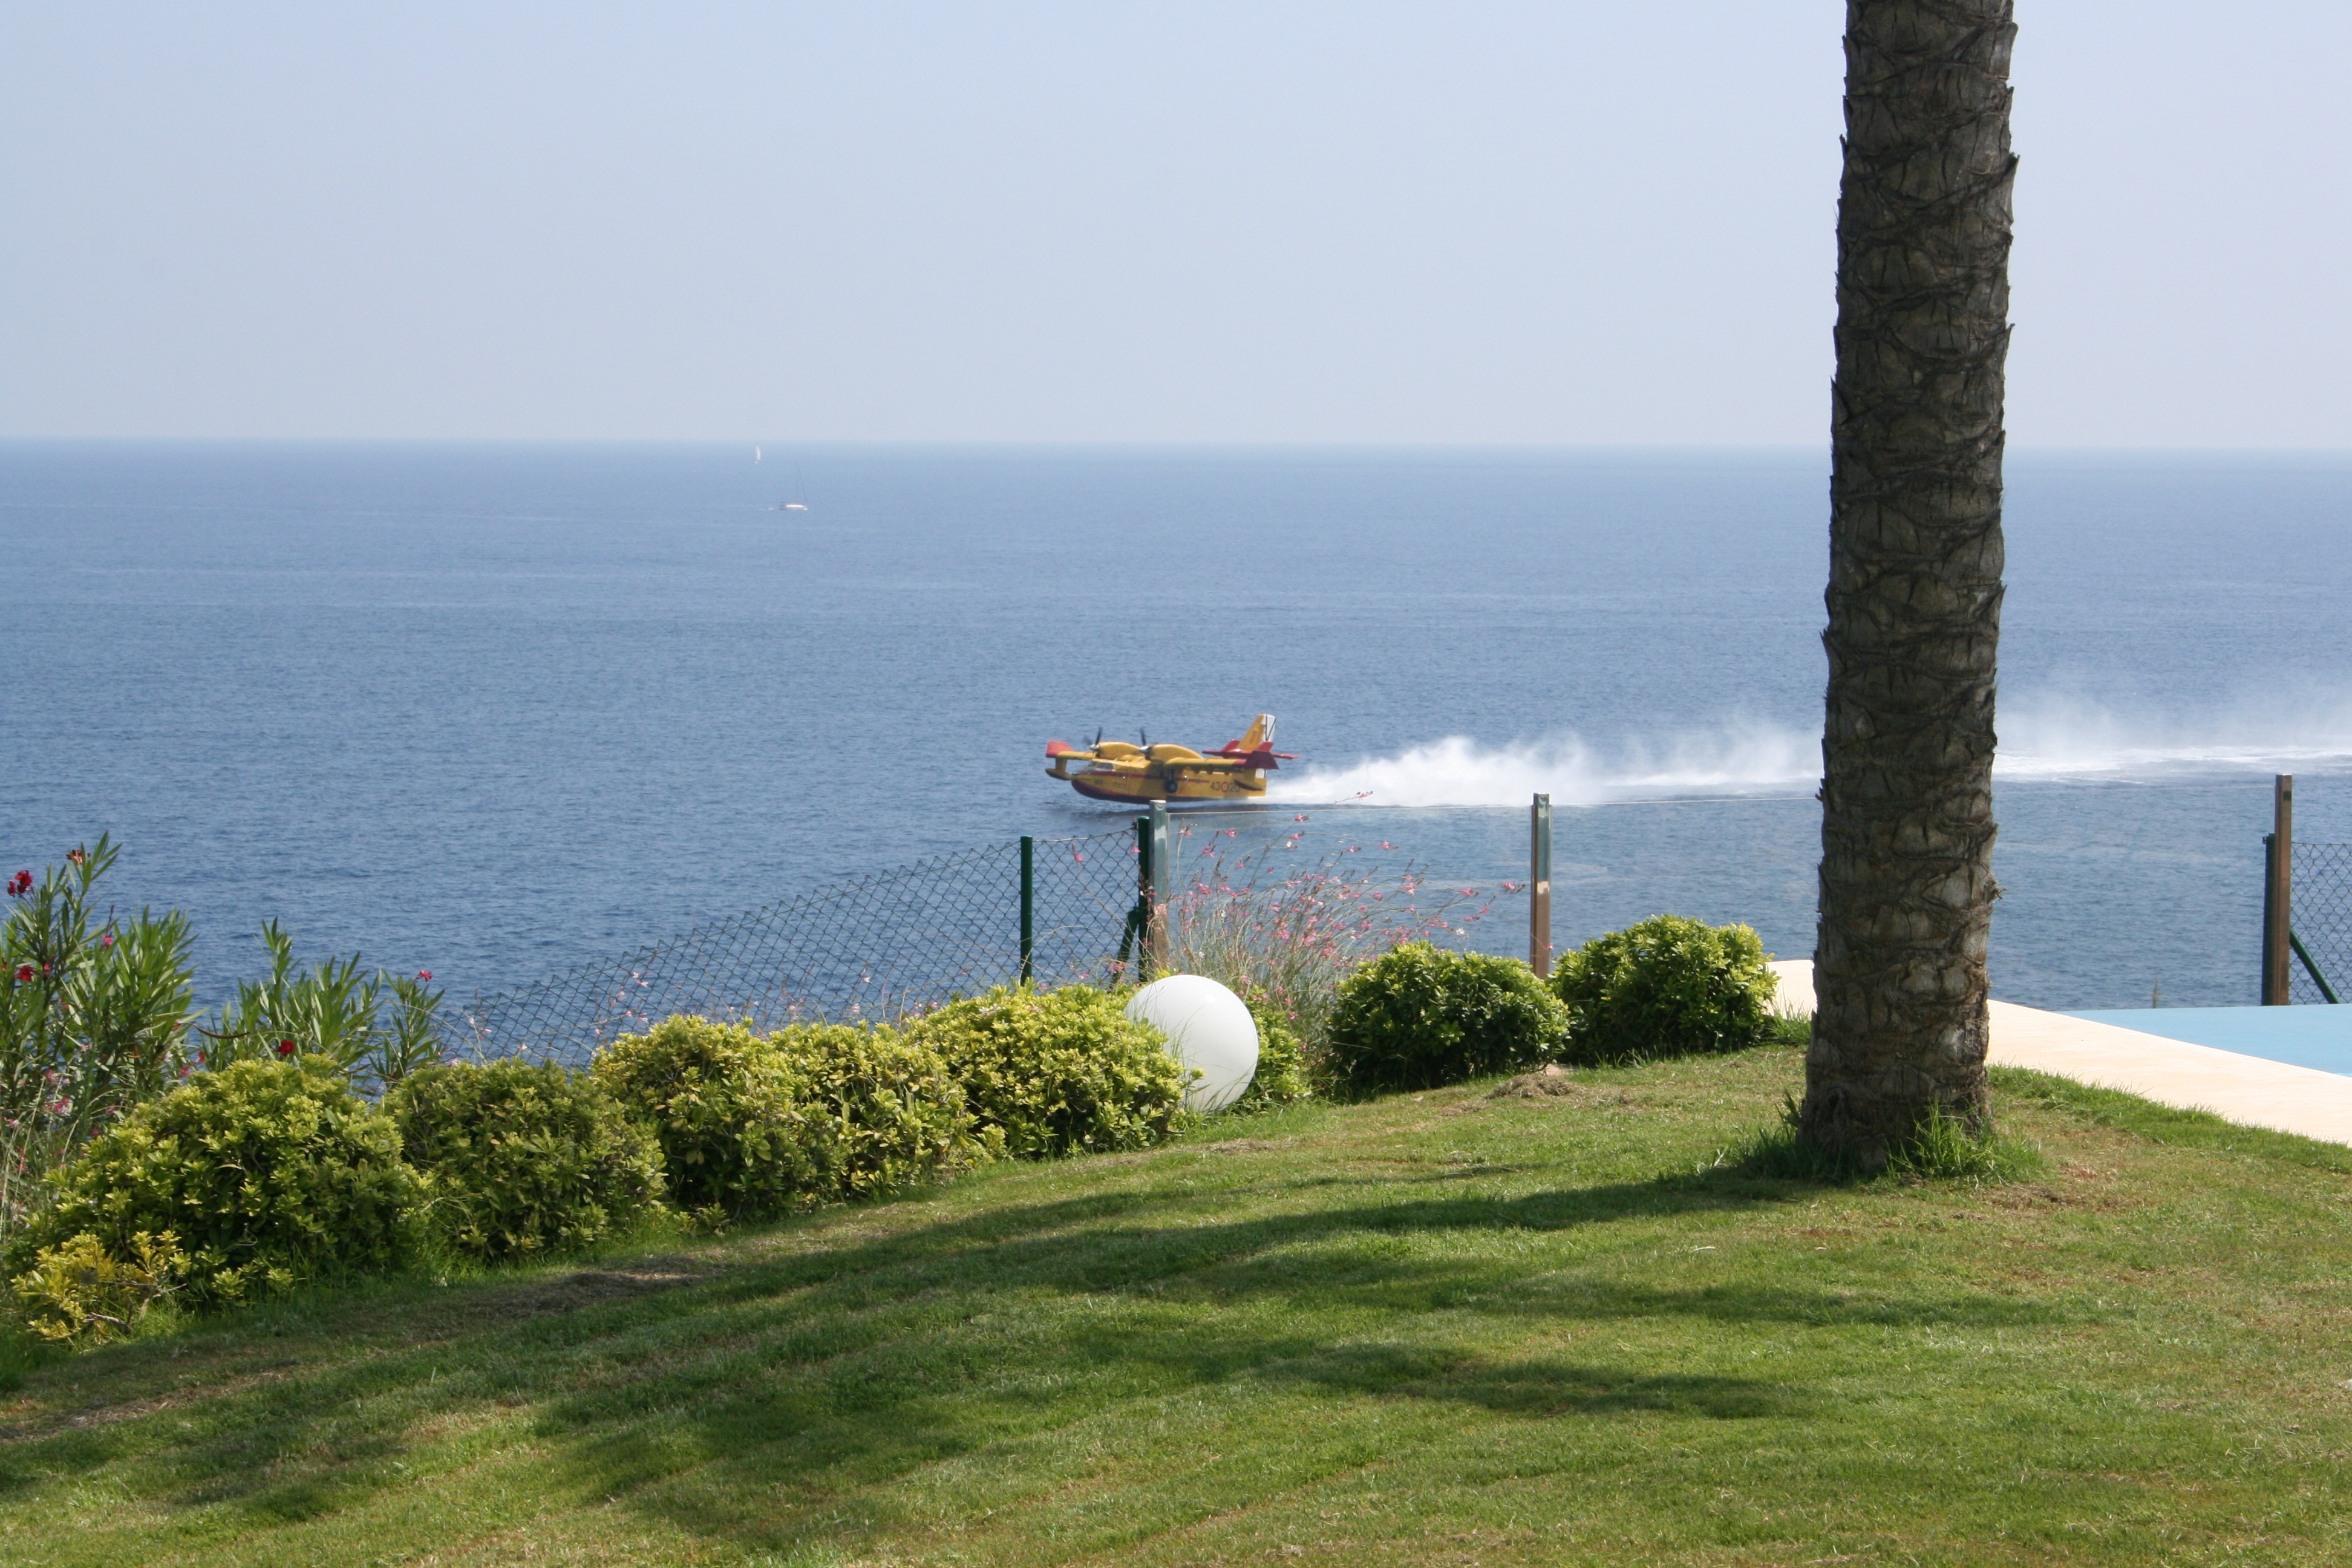
beach, sea, coast, ocean, horizon, hill, shore, lake, vacation, bay, reservoir, terrain, cape, seaplane, ibiza, refuel